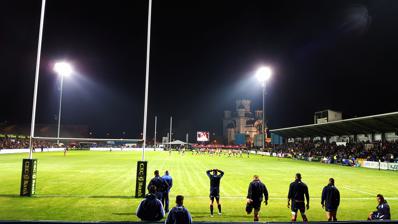
Building: Stadionul Arcul de Triumf (1914)
Country: Romania
Year built: 1914
This article is about the stadium that was opened in 1913 and demolished in 2018. For the new stadium, see Stadionul Arcul de Triumf . Stadionul Naţional Arcul de Triumf Former names Stadionul Tineretului Location Bucharest , Romania Operator Romanian Rugby Federation Capacity 7,500 Surface Grass Construction Built 1913–1914 Opened 1914 Renovated 2008–2013 Expanded 2008–2013 Demolished 2018 Tenants Romania national rugby union team București Wolves IRB Nations Cup Stadionul Naţional de Rugby Arcul de Triumf ( Triumphal Arch National Rugby Stadium ) was a multi-purpose stadium in Bucharest , Romania . It was used mostly for rugby games and named after the triumphal arch in Bucharest . The stadium was demolished in 2018 and was replaced with the new Stadionul Arcul de Triumf . The stadium was steeped in Romanian rugby history. It was located on the former site of the Federaţiei playing fields, where the sport was introduced to the country in the early 20th century. Between 2008 and 2013, the stadium was renovated and expanded to 7,500 seats with the help of Sector's 1 City Hall. Music Concerts Year Artist 2007 Muse 2008 Leonard Cohen 2010 Eros Ramazzotti 2010 The Cranberries 2010 Eric Clapton References